Christmas controversies

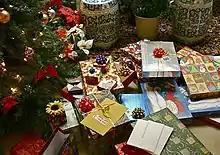
Modern celebrations of Christmas include more commercial activity in comparison with those of the past.

The earliest document to place Jesus's birth on 25 December is the Chronograph of 354 (also called the Calendar of Filocalus), which also names it as the birthday of the Invincible Sun. Proponents of the "substitution theory" argue that pagan Romans were celebrating the winter solstice as the birthday of a Sun god before Christians began celebrating it as Jesus's birthday. The Calendar of Antiochus of Athens, second century AD, marks 25 December as the "birthday of the Sun". From AD 274, the Roman festival "Dies Natalis Solis Invicti" (birthday of , the 'Invincible Sun') was held on 25 December. Sol Invictus became the chief god of the Roman Empire under Aurelian. Gary Forsythe, Professor of Ancient History, says: "This celebration would have formed a welcome addition to the seven-day period of the (December 17–23), Rome's most joyous holiday season since Republican times, characterized by parties, banquets, and exchanges of gifts". The Christian treatise , from the late fourth century AD, associates Jesus's birth with the "birthday of the sun" and Sol Invictus: